Black War

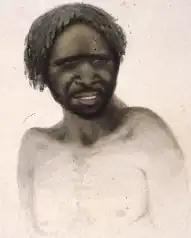
Tongerlongeter

In June, Robinson and a party of Aboriginal negotiators set off to locate a resistance group led by Umarrah which had conducted a series of raids killing several colonists. The public mood, however, swung further against Arthur's conciliatory approach after an Aboriginal group led by Montpelliatta conducted further raids in the Great Western Tiers culminating in the death of two prominent settlers in August. The "Launceston Advertiser" declared that only "utter annihilation" could subdue the Aboriginal people.